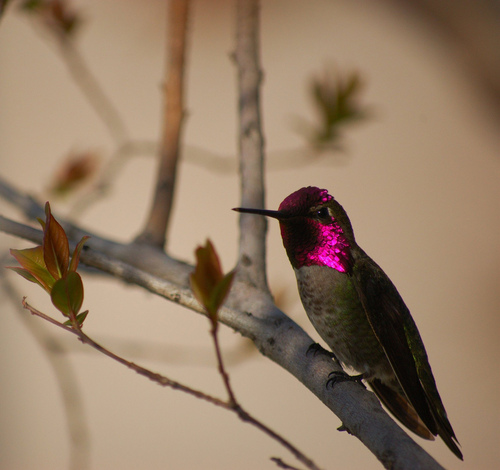
this colorful bird has a pink head and brownish/grey body.
this bird has a long very thin bill, a brown breast and belly, and a fuchsia cheek patch, crown, and throat.
this bird has a long, pointed bill, pink iridescent throat and crown and light green breast.
this olive-gray bird has a brilliant purple head and a long skinny bill.
this small bird has an extremely long and skinny beak with an almost metallic color purple surrounding it's neck and crown.
this bird has a long, flat, pointed bill and a very bright purple superciliary and throat, while the rest of it is colored gray-green.
this black bird has a bright pink head and a very thin, long pointed beak.
this small bird has a long, pointed bill and a metallic-looking fuscia check patch and crown.
this bird is mostly grey with a dark pink head and a long bill.
a small bird with a metallic purple head and long, pointed beak.
Species: Anna Hummingbird